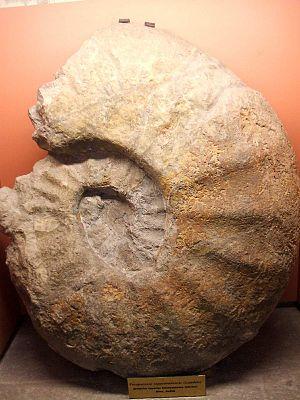
Le musée des sciences naturelles d'Alava ou MCNA est installé dans la Tour de Doña Ochanda, ancienne bâtisse de défense médiéval de la ville de Vitoria-Gasteiz en Pays basque. Il expose d'importantes collections géologiques, botaniques et zoologiques, soulignant par son intérêt les découvertes d'ambre fossile dans la province, d'une grande valeur par ses inclusions biologiques de la période du Crétacé.